Sky position (RA, Dec in degrees): 201.634, 11.404
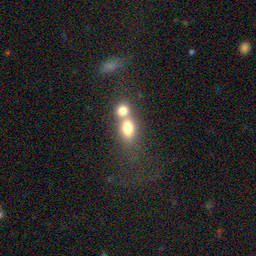
Galaxy morphology: Merging Galaxies